List of Iraqis

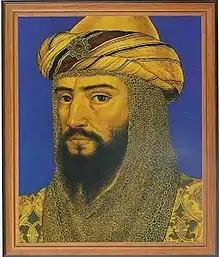
Saladin

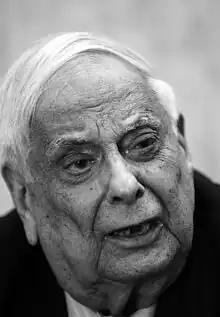
J. F. R. Jacob

Al-Musta'sim Billah, last Abbasid caliph to rule Baghdad. He reigned from 1242 to1258 CE, his reign ended with the Mongol sack of Baghdad.